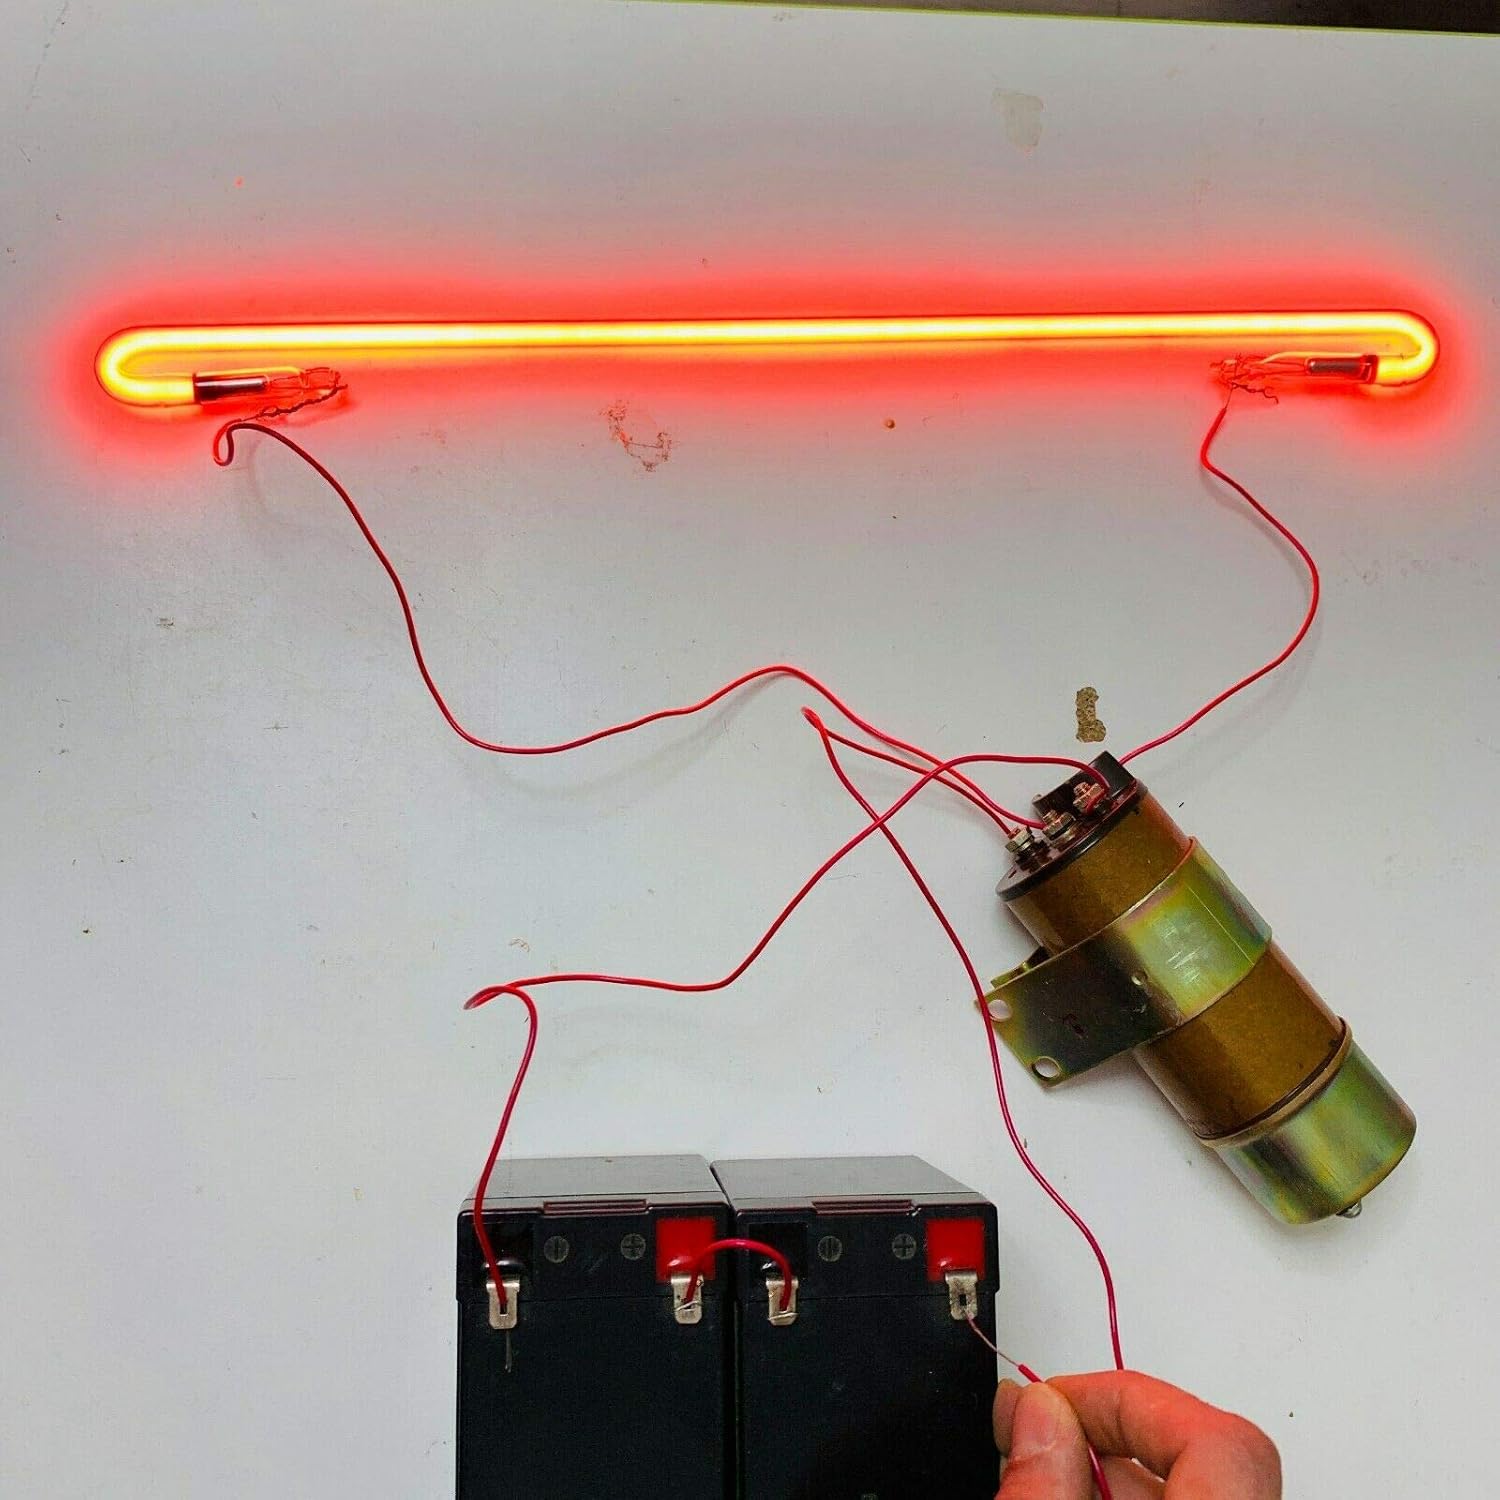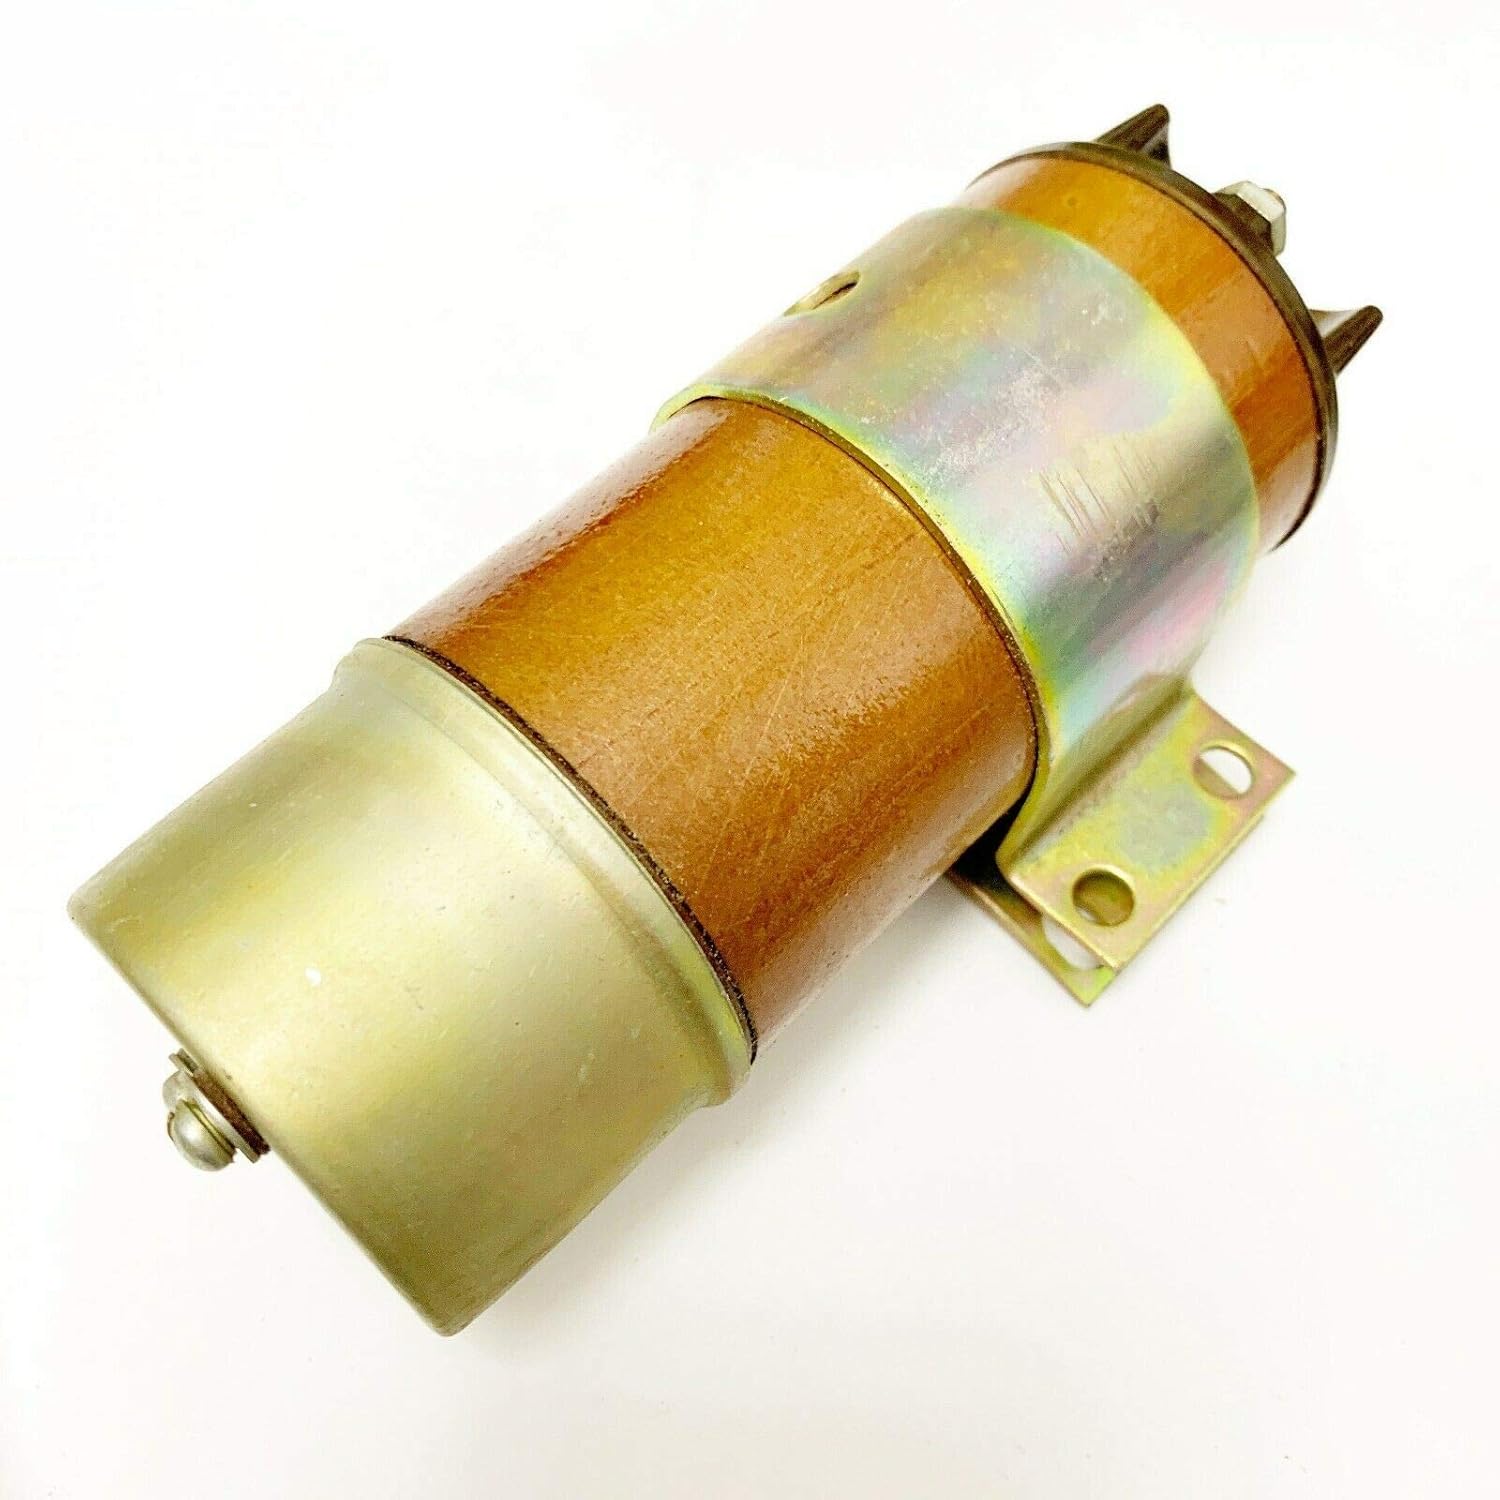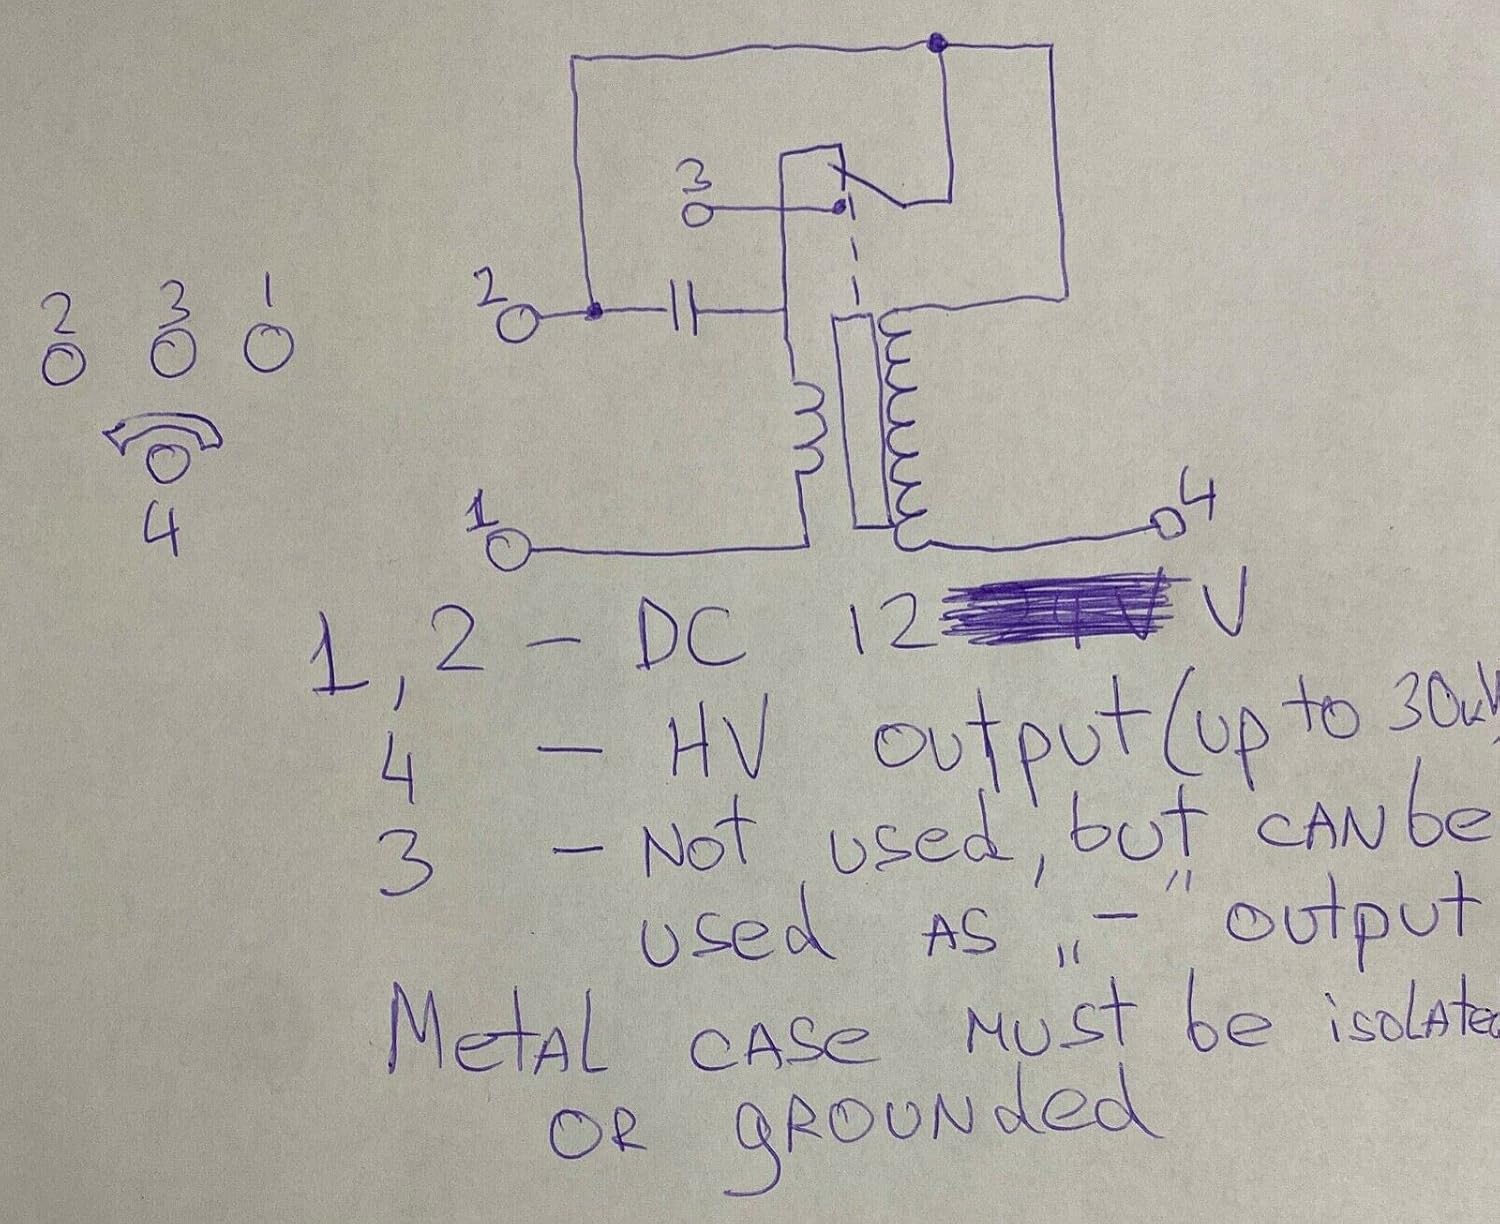
Vannamore High-Voltage Impulse DC 12 to 30kV Coil Transformer Spark Generator NOS
Category: Industrial & Scientific
Mechanical transformer low voltage to high voltage. High-voltage coil by datasheet needs DC 12V on first coil to ignite approx 30kV on secondary. It have built-in circuit-breaker relay that allows to make impulses of HV on secondary coil, so you can just plug 12V battery and go on! Maybe can connect more voltage, but I havent make experiments with that.
Features: Vintage powerful inverter | From 12V to 30kV just by connecting 12V power supply | Perfect for education and project schemes